Mungo Park (explorer)

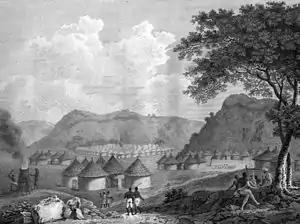
View of Kamalia in Mandingo country, Africa, from: Mungo Park, "Travels in the Interior Districts of Africa"

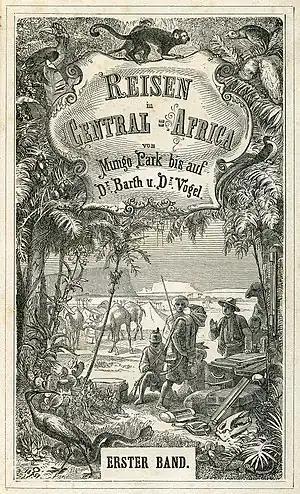
Park was one of the first European explorers of Central Africa, and was one of the first explorers mentioned in "Reisen in Central-Afrika – von Mungo Park bis auf Dr. Barth u. Dr. Vogel" (1859) ("Travels in Central-Africa – from Mungo Park to Dr. Barth and Dr. Vogel)"

On 26 September 1794, Mungo Park offered his services to the African Association, then looking for a successor to Major Daniel Houghton, who had been sent in 1790 to discover the course of the Niger River and had died in the Sahara. Supported by Sir Joseph Banks, Park was selected.